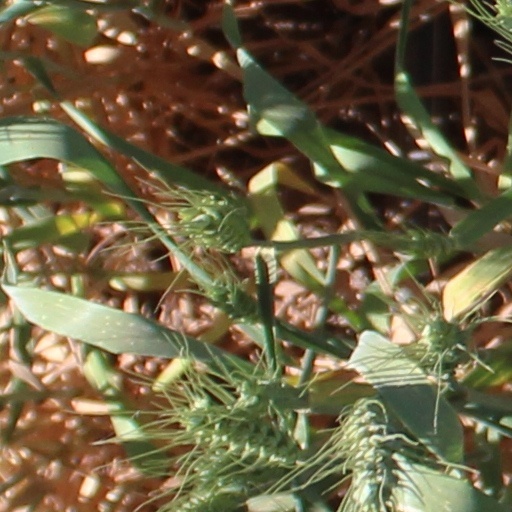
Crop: wheat